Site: brandenburg
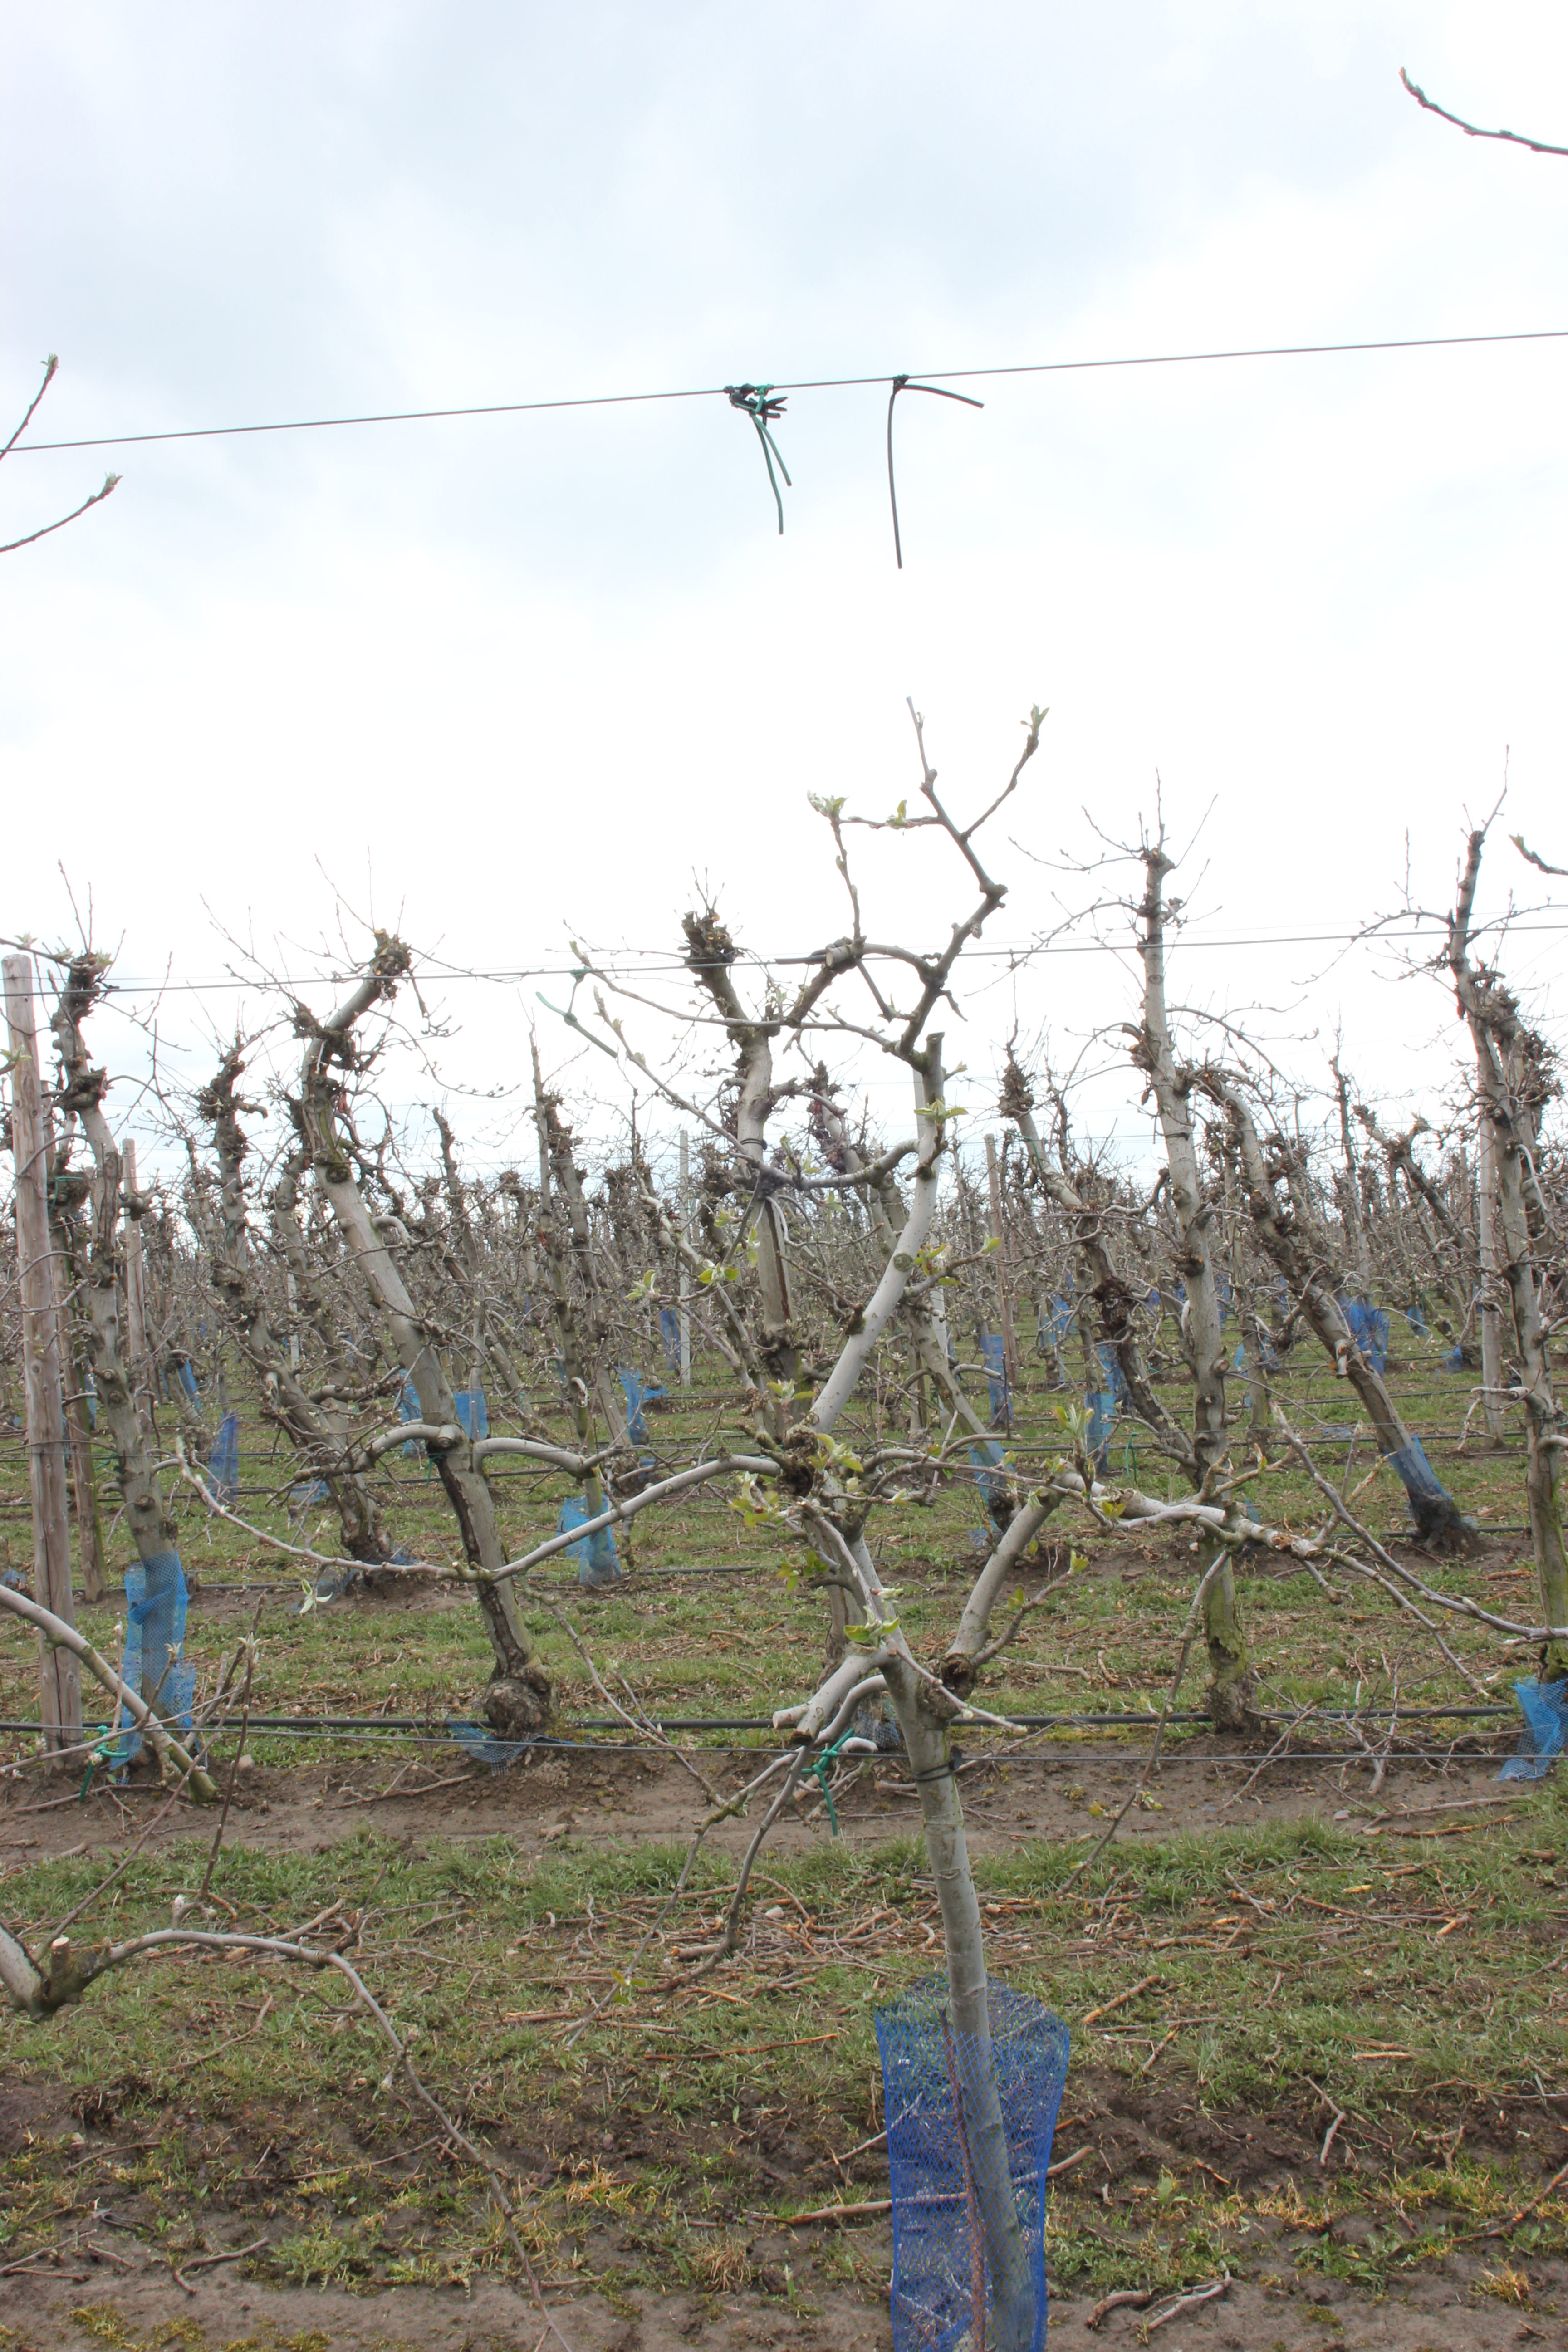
Growth stage (BBCH 55): Inflorescence emergence